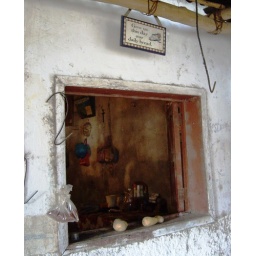
The sign hanging over this window sill holding three potatoes read, &amp;quot;Give Us This Day Our Daily Bread.&amp;quot;